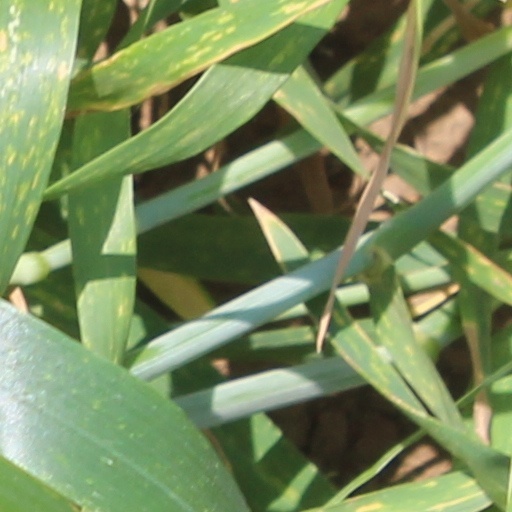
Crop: wheat